Eddie Lacy

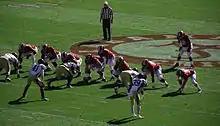
Lacy in the backfield

During the 2011 regular season, Lacy had 631 rushing yards and seven touchdowns. His average of 7.5 yards per carry ranked sixth among all players in the NCAA Division I Football Bowl Subdivision.